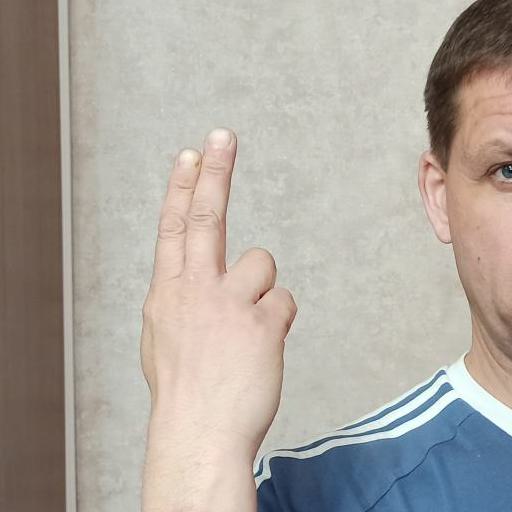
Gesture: two_up_inverted